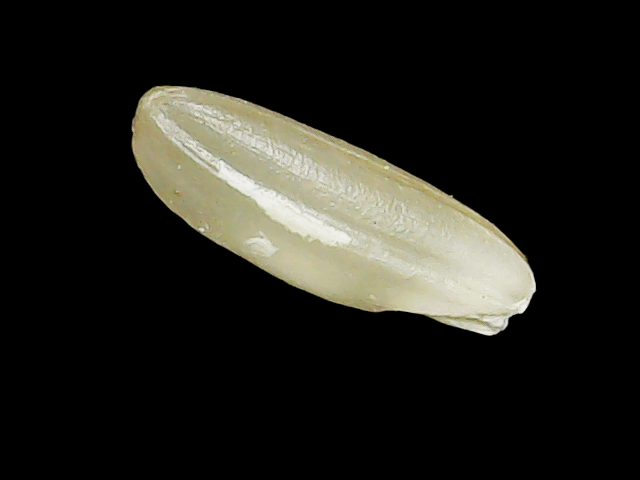
Rice variety: Binadhan23